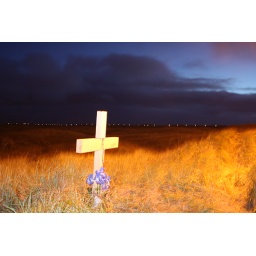
lisa bonney's memorial cross and flowers at the bolstad beach approach in long beach, washington. RIP, lisa.